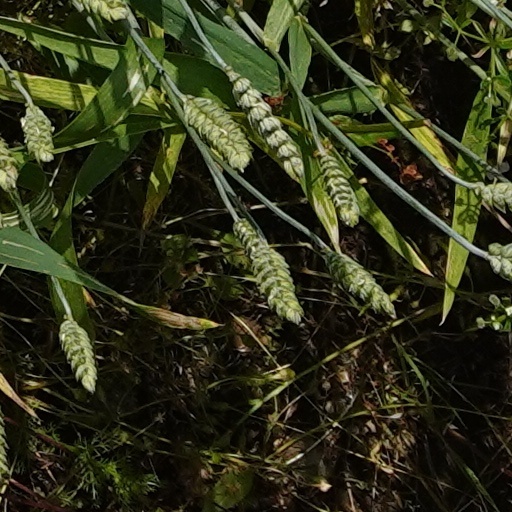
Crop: wheat